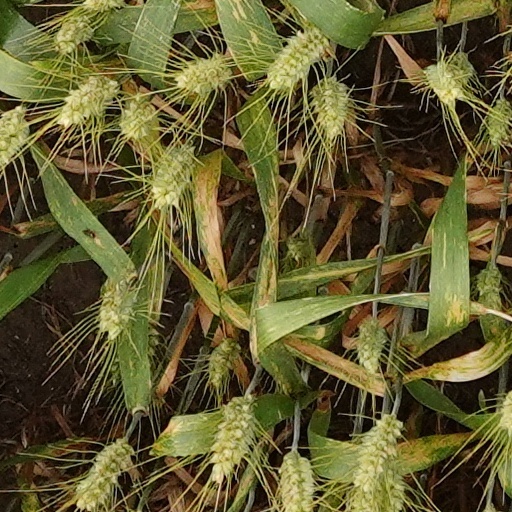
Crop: wheat